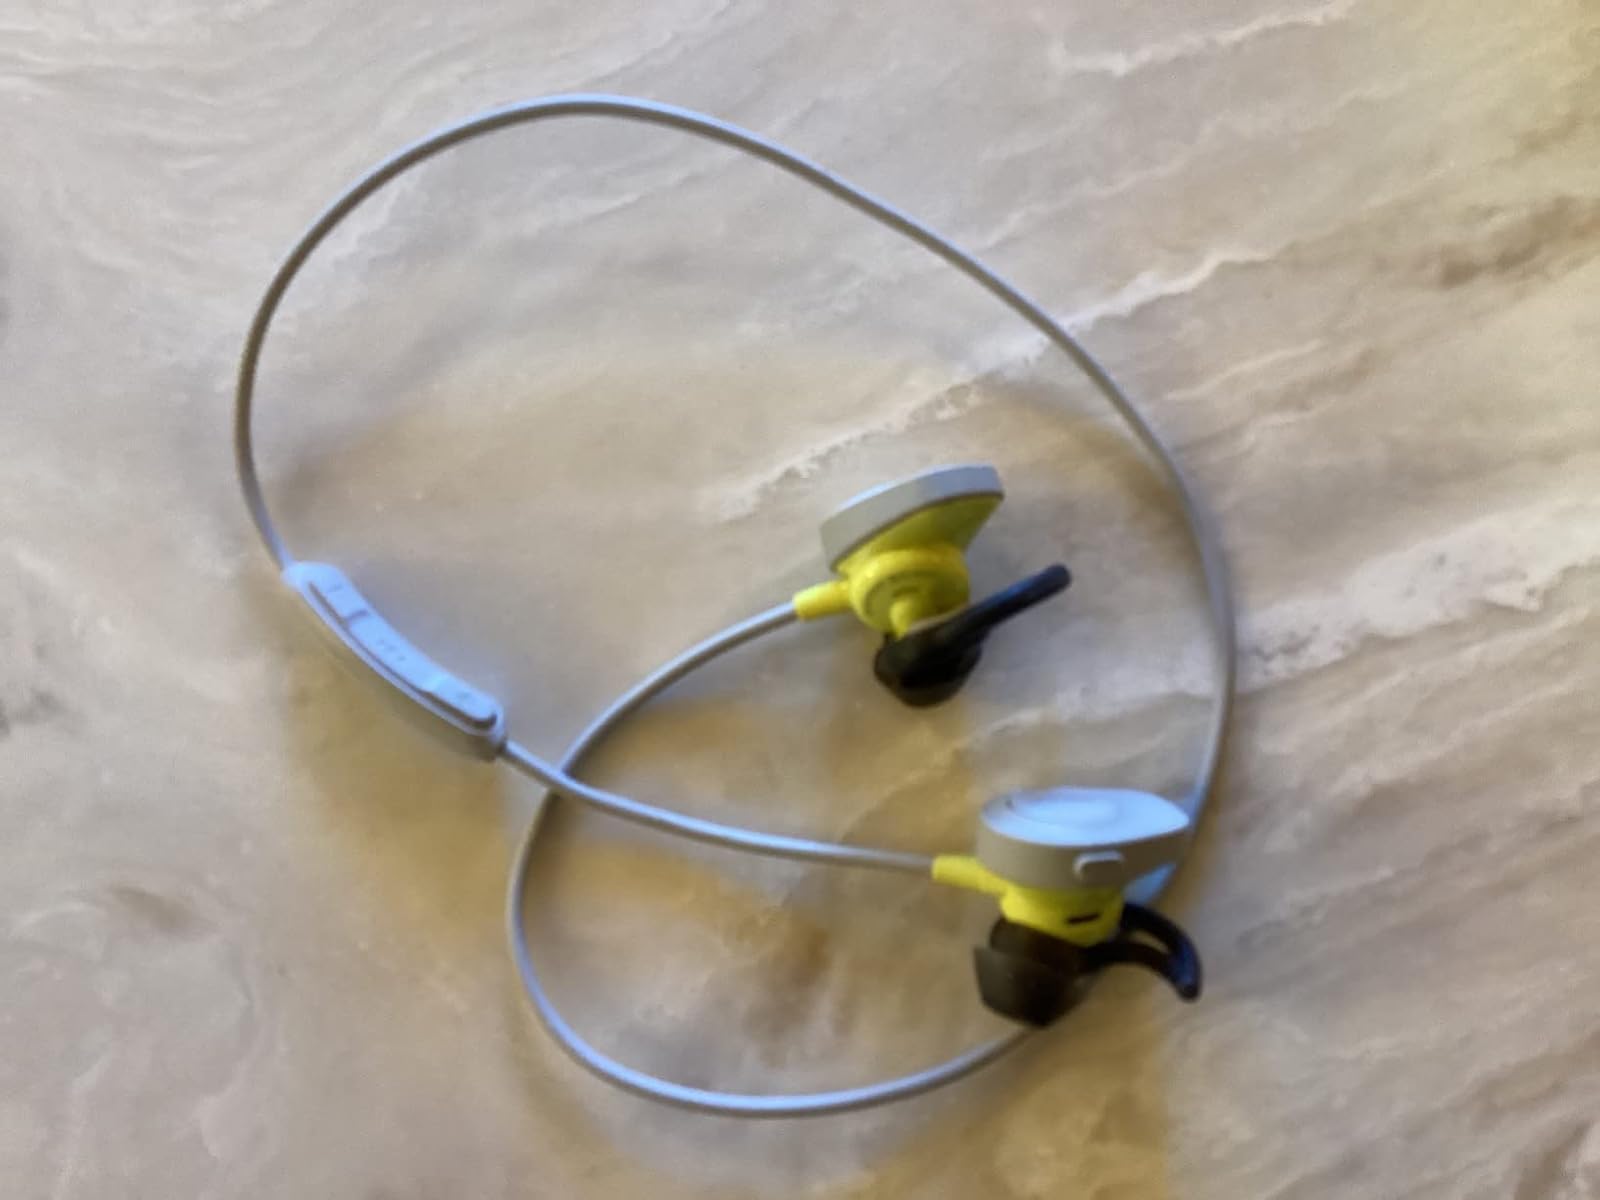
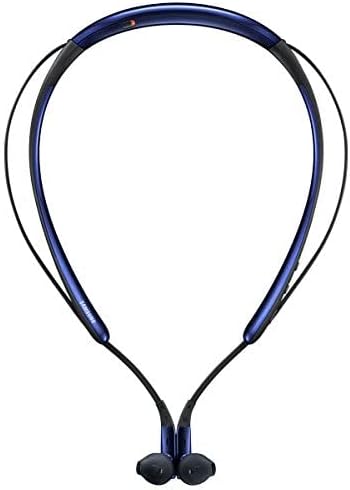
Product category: headphones
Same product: no